Free State Gold Rush

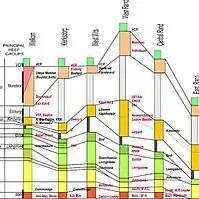
Stratigraphy of the Central Rand Group

The discovery of gold in the Free State is considered to be one of the most important events in the economic development of South Africa, along with the Kimberley diamond discovery and the Witwatersrand goldfields. A 1946 census measured the urban population of the area at 5,320 individuals. By 1950, this total had multiplied over eight times to approximately 43,000 individuals. The mining sector in the Free State contributed 37.4% of the provinces GDP in 1981, making it the largest contributor at the time. By 1991, this dropped to 20.6%, and by 2001 it dropped further still to 14.3%.